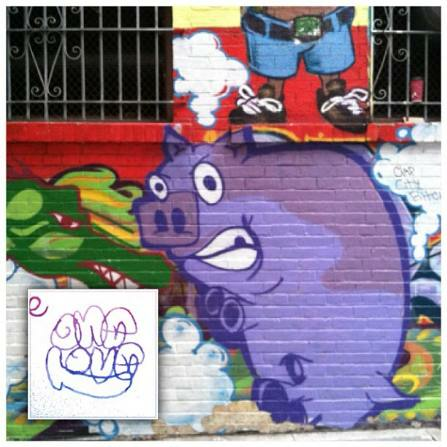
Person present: No